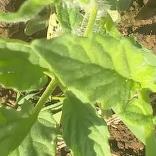
Crop: Tomato
Condition: healthy-leaf